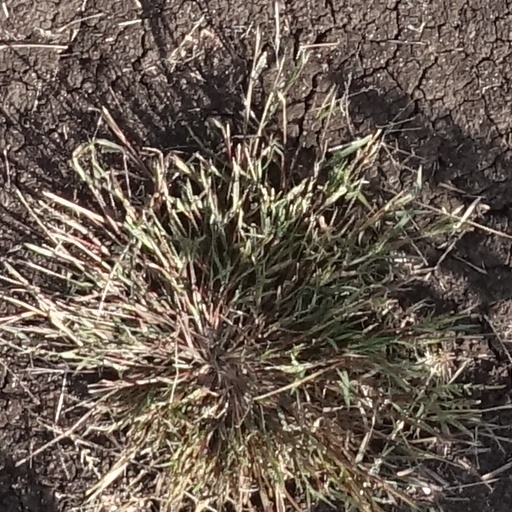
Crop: sorghum